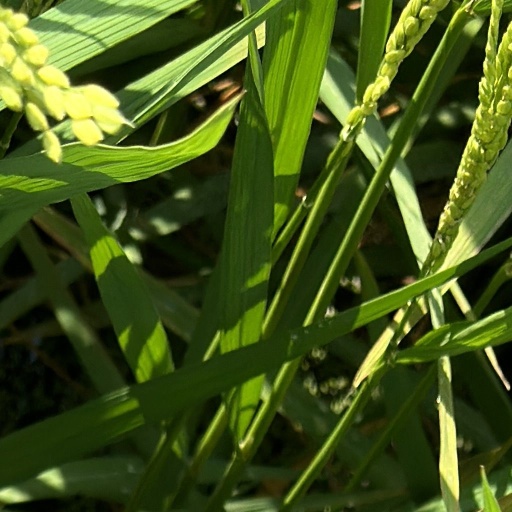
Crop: rice